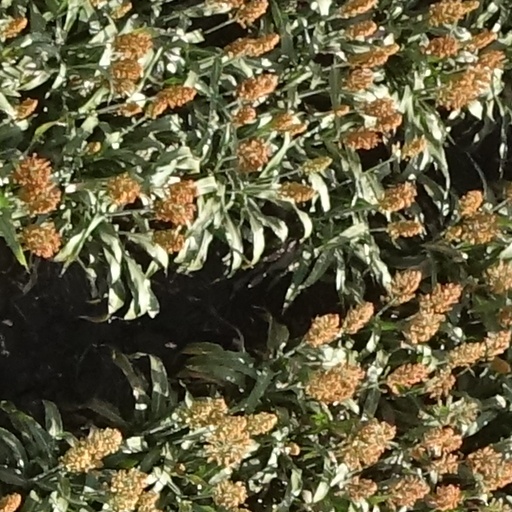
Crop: sorghum